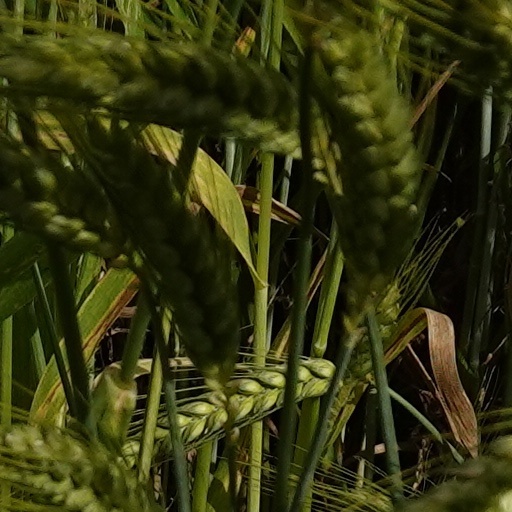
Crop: wheat